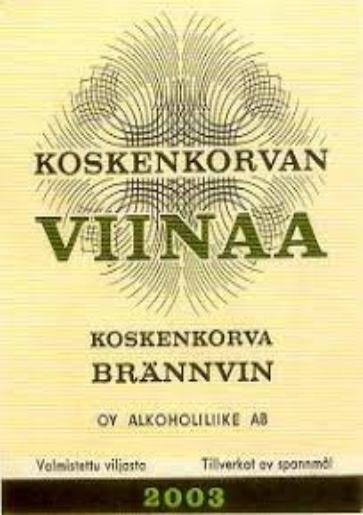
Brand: Koskenkorva
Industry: Food